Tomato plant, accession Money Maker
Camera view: bottom (45 deg); turntable rotation: 240 degrees
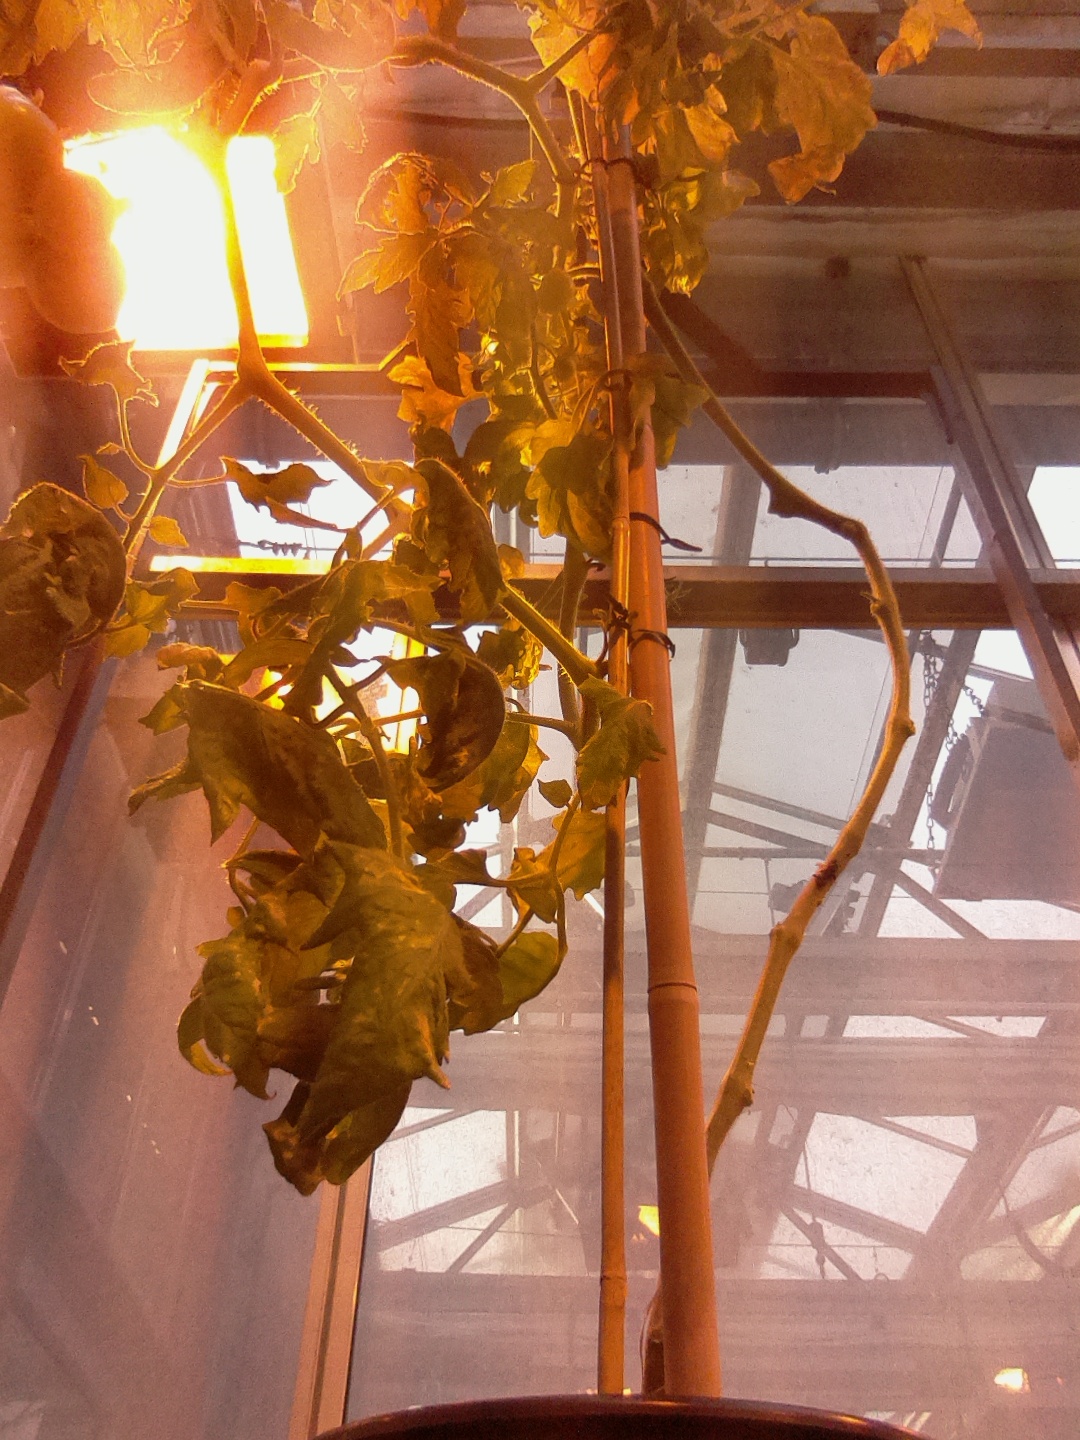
BBCH growth stage 79: 90% -100% of final fruit size